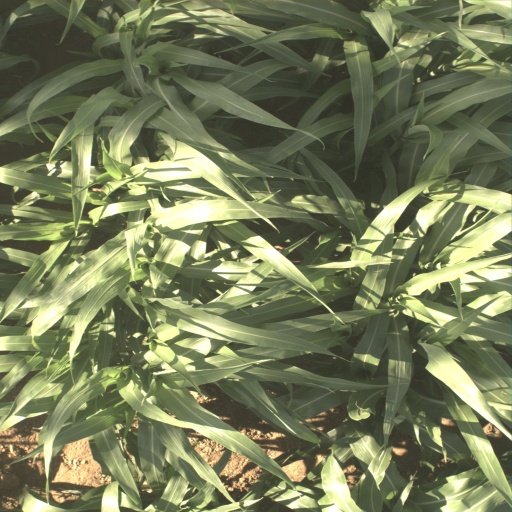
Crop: sorghum